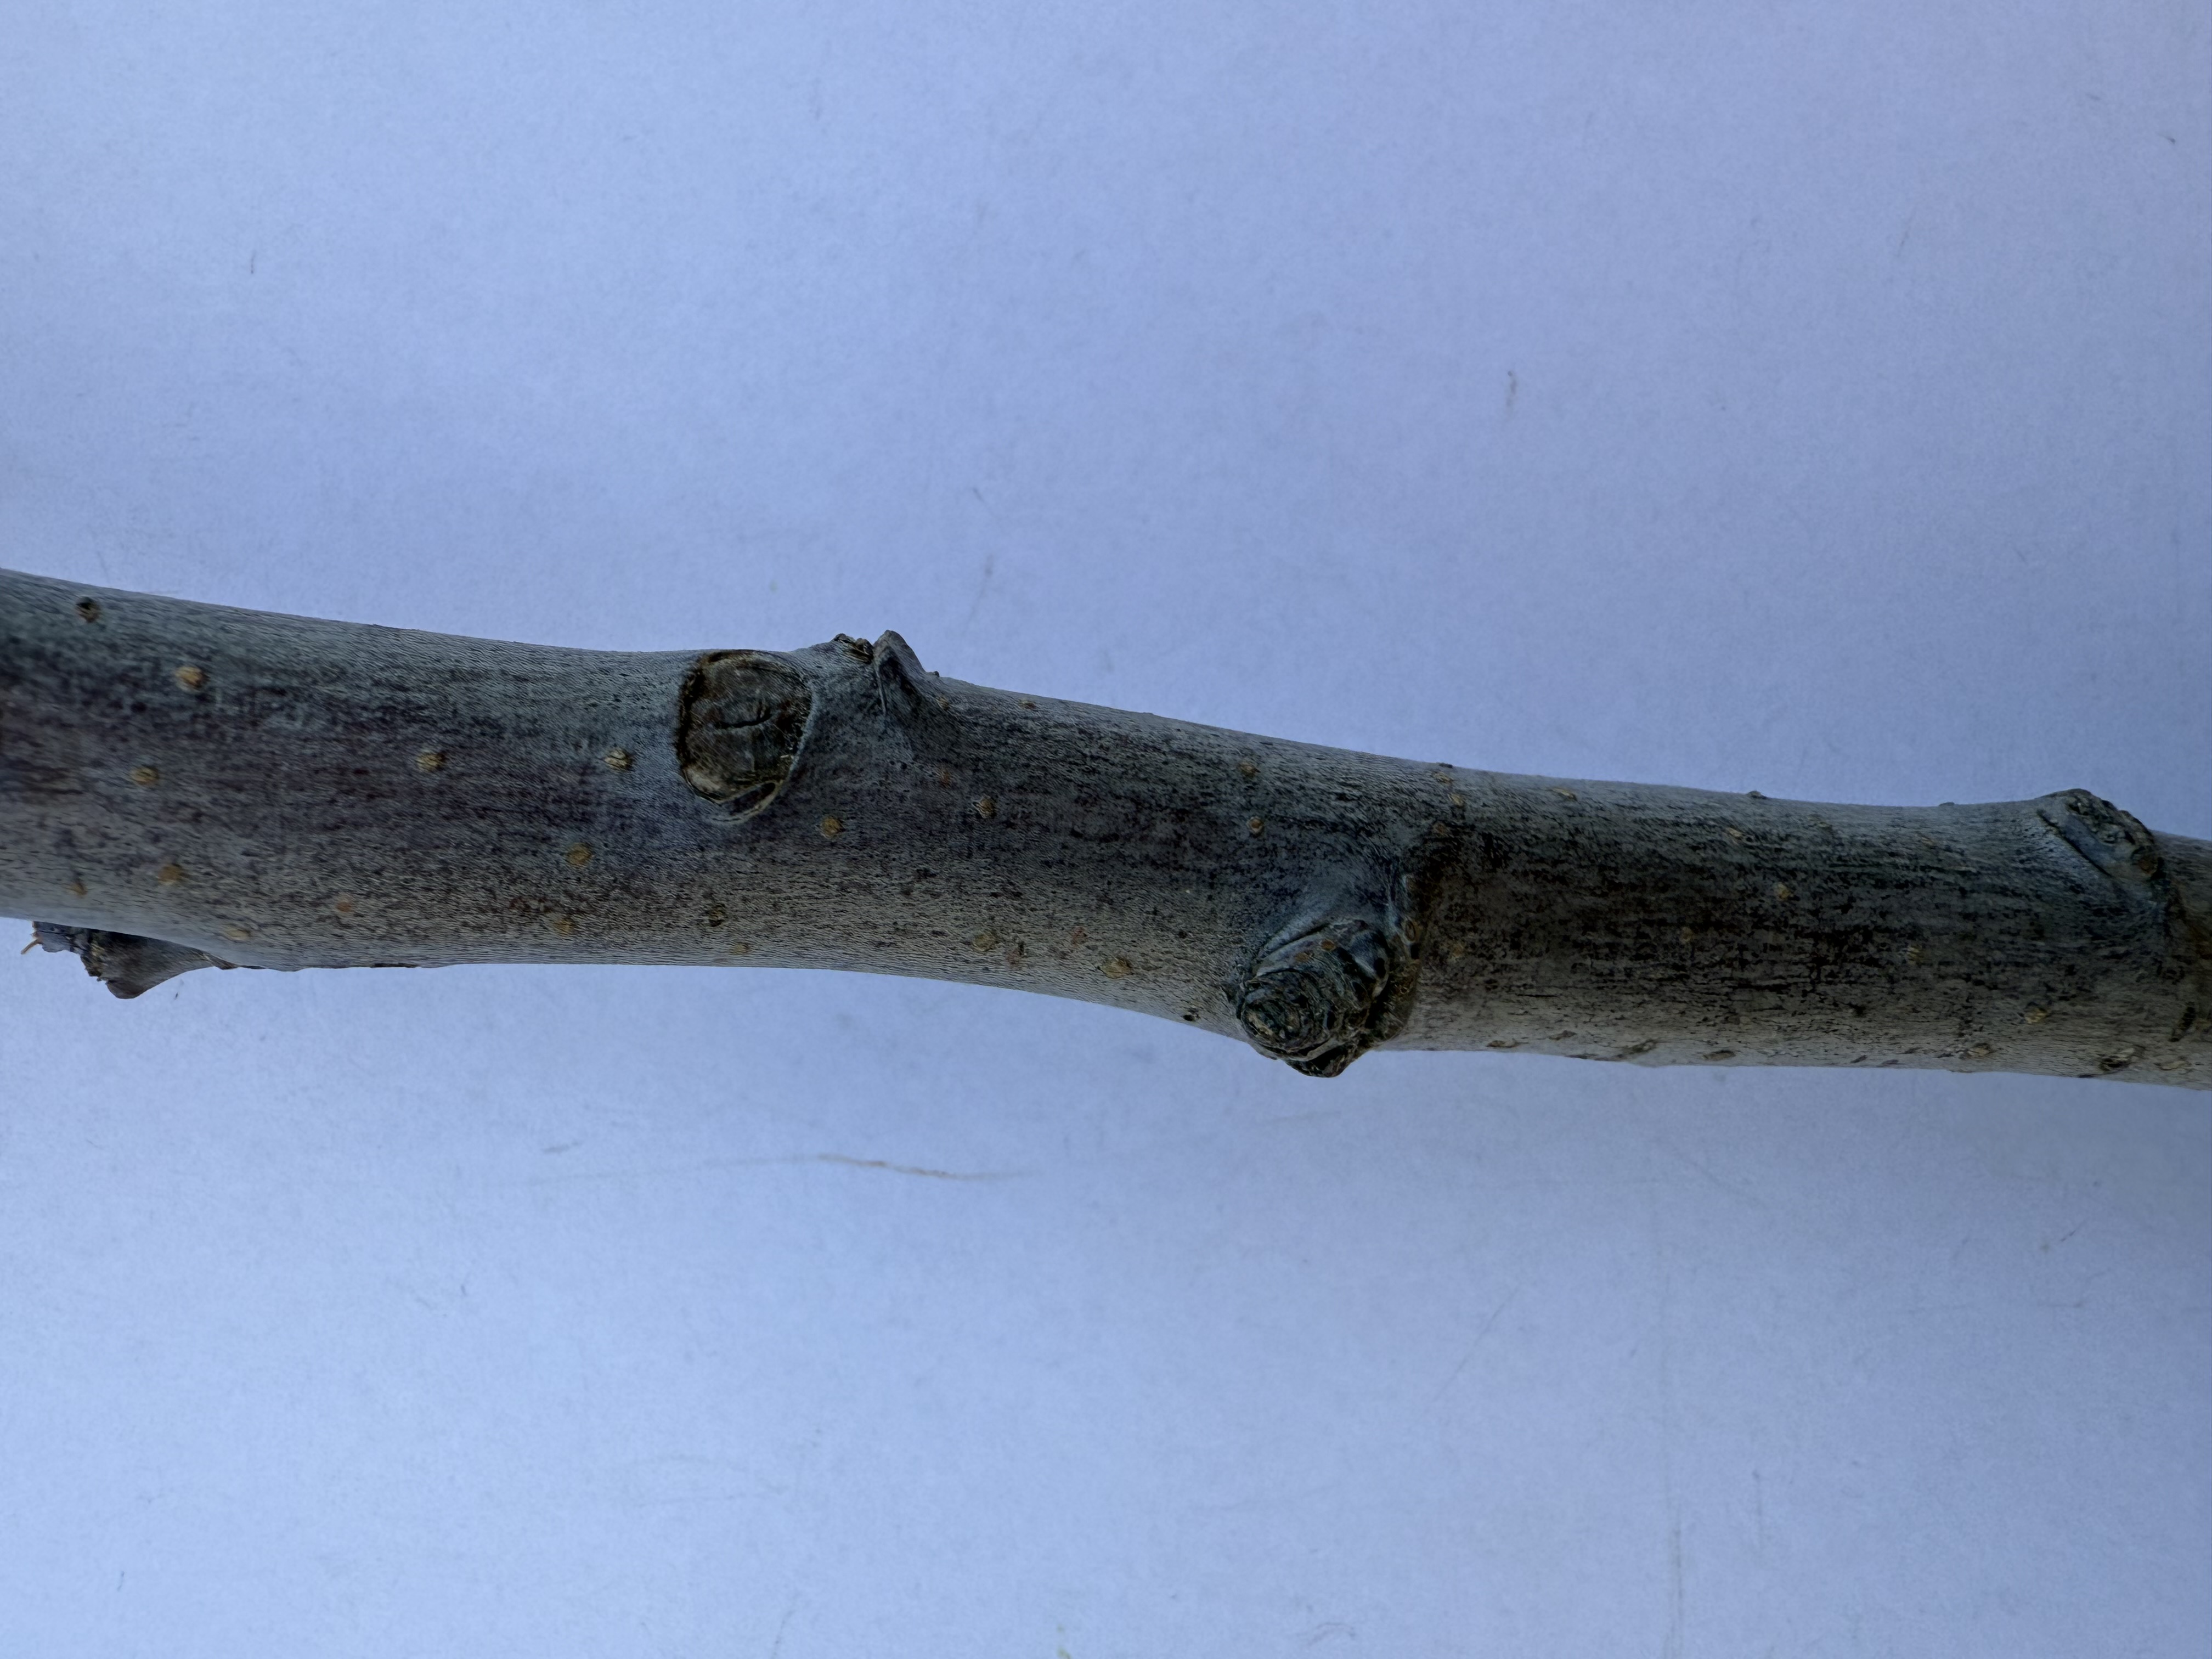
Variety: Starking Apple